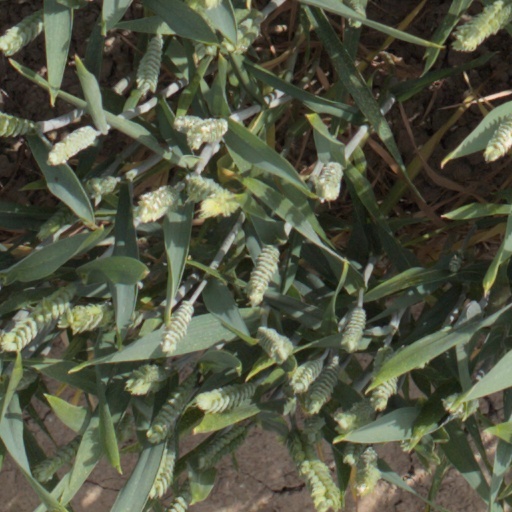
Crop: wheat